Siamese–Vietnamese War (1841–1845)

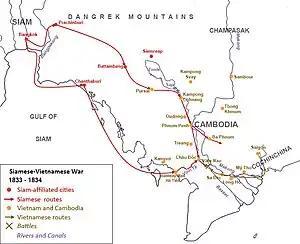
Siamese invasion of Cambodia and Southern Vietnam by land and sea from November 1833 to January 1834. The Siamese forces were defeated by the Vietnamese in the Battle of Vàm Nao in January-February 1834.

King Nangklao or King Rama III of Siamese Rattanakosin Kingdom, upon knowing of the rebellion at Saigon, took this opportunity to dismantle Vietnamese influence in Cambodia and to aid the Lê Văn Khôi rebellion at Saigon. In November 1833, the Siamese king sent his generals Chaophraya Bodindecha to lead the land armies of 40,000 men, bringing the Cambodian Princes Ang Em and Ang Duong with him, to invade Cambodia and Chaophraya Phrakhlang to lead the navy fleet of 10,000 men to attack the Vietnamese port of Hà Tiên. The Cambodian king Ang Chan fled from his court at Phnom Penh to take shelter at Long Hồ in Cochinchina as the Siamese seized the royal citadel of Banteay Keav at Phnom Penh, putting the pro-Siamese pretenders Ang Em and Ang Duong in Phnom Penh. The Siamese quickly took Hà Tiên, Châu Đốc and proceeded along the Bassac river invading Southern Vietnam, taking the Vietnamese by surprise. The Vietnamese Emperor Minh Mạng, focusing on the subjugation of the Lê Văn Khôi rebels at Saigon, had to allocate some of the troops led by Nguyễn Xuân and Trương Minh Giảng to face the invading Siamese.